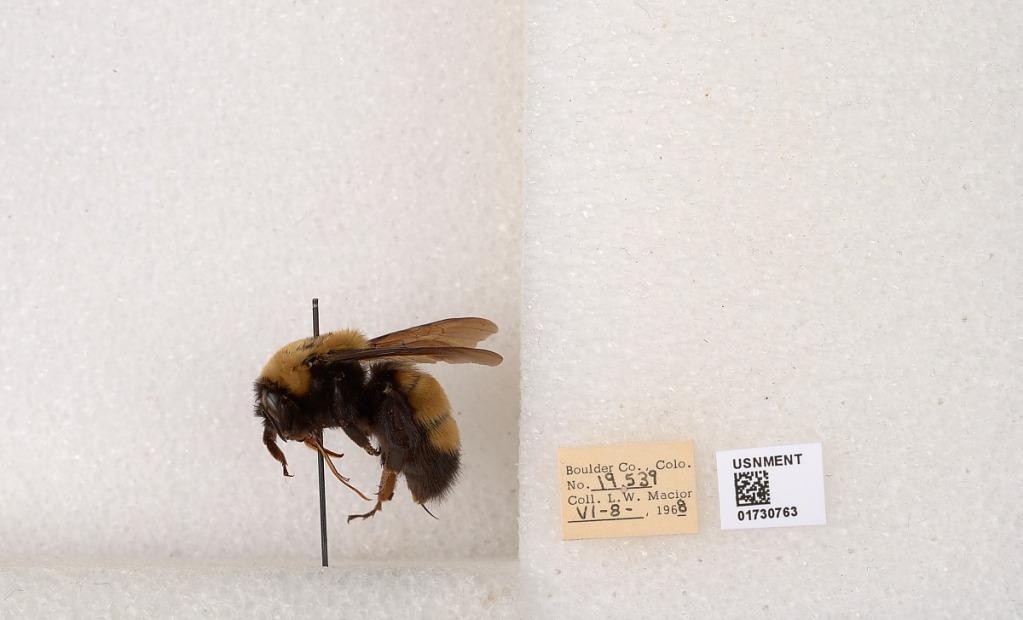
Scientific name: Bombus (Bombus) nevadensis Cresson
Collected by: L. Macior
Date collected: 1968-6-8
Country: United States
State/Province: Colorado
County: Boulder
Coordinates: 40.0925, -105.358